Jacob

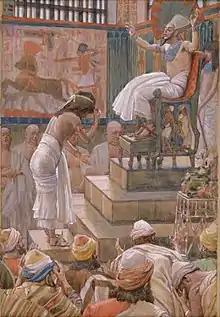
House of Israel welcomed by Pharaoh, watercolor by James Tissot (c. 1900)

Sometime afterward, the sons of Jacob by Leah, Bilhah and Zilpah, were feeding his flocks in Shechem. Jacob wanted to know how things were doing, so he asked Joseph to go down there and return with a report. This was the last time he would ever see his son in Hebron. Later that day, the report that Jacob ended up receiving came from Joseph's brothers who brought before him a coat laden with blood from a goat. Jacob identified the coat as the one he made for Joseph. At that moment he cried, "It is my son's tunic. A wild beast has devoured him. Without doubt Joseph is torn to pieces." He tore his clothes and put sackcloth around his waist mourning for days. No one from the house of Jacob could comfort him during this time of bereavement.